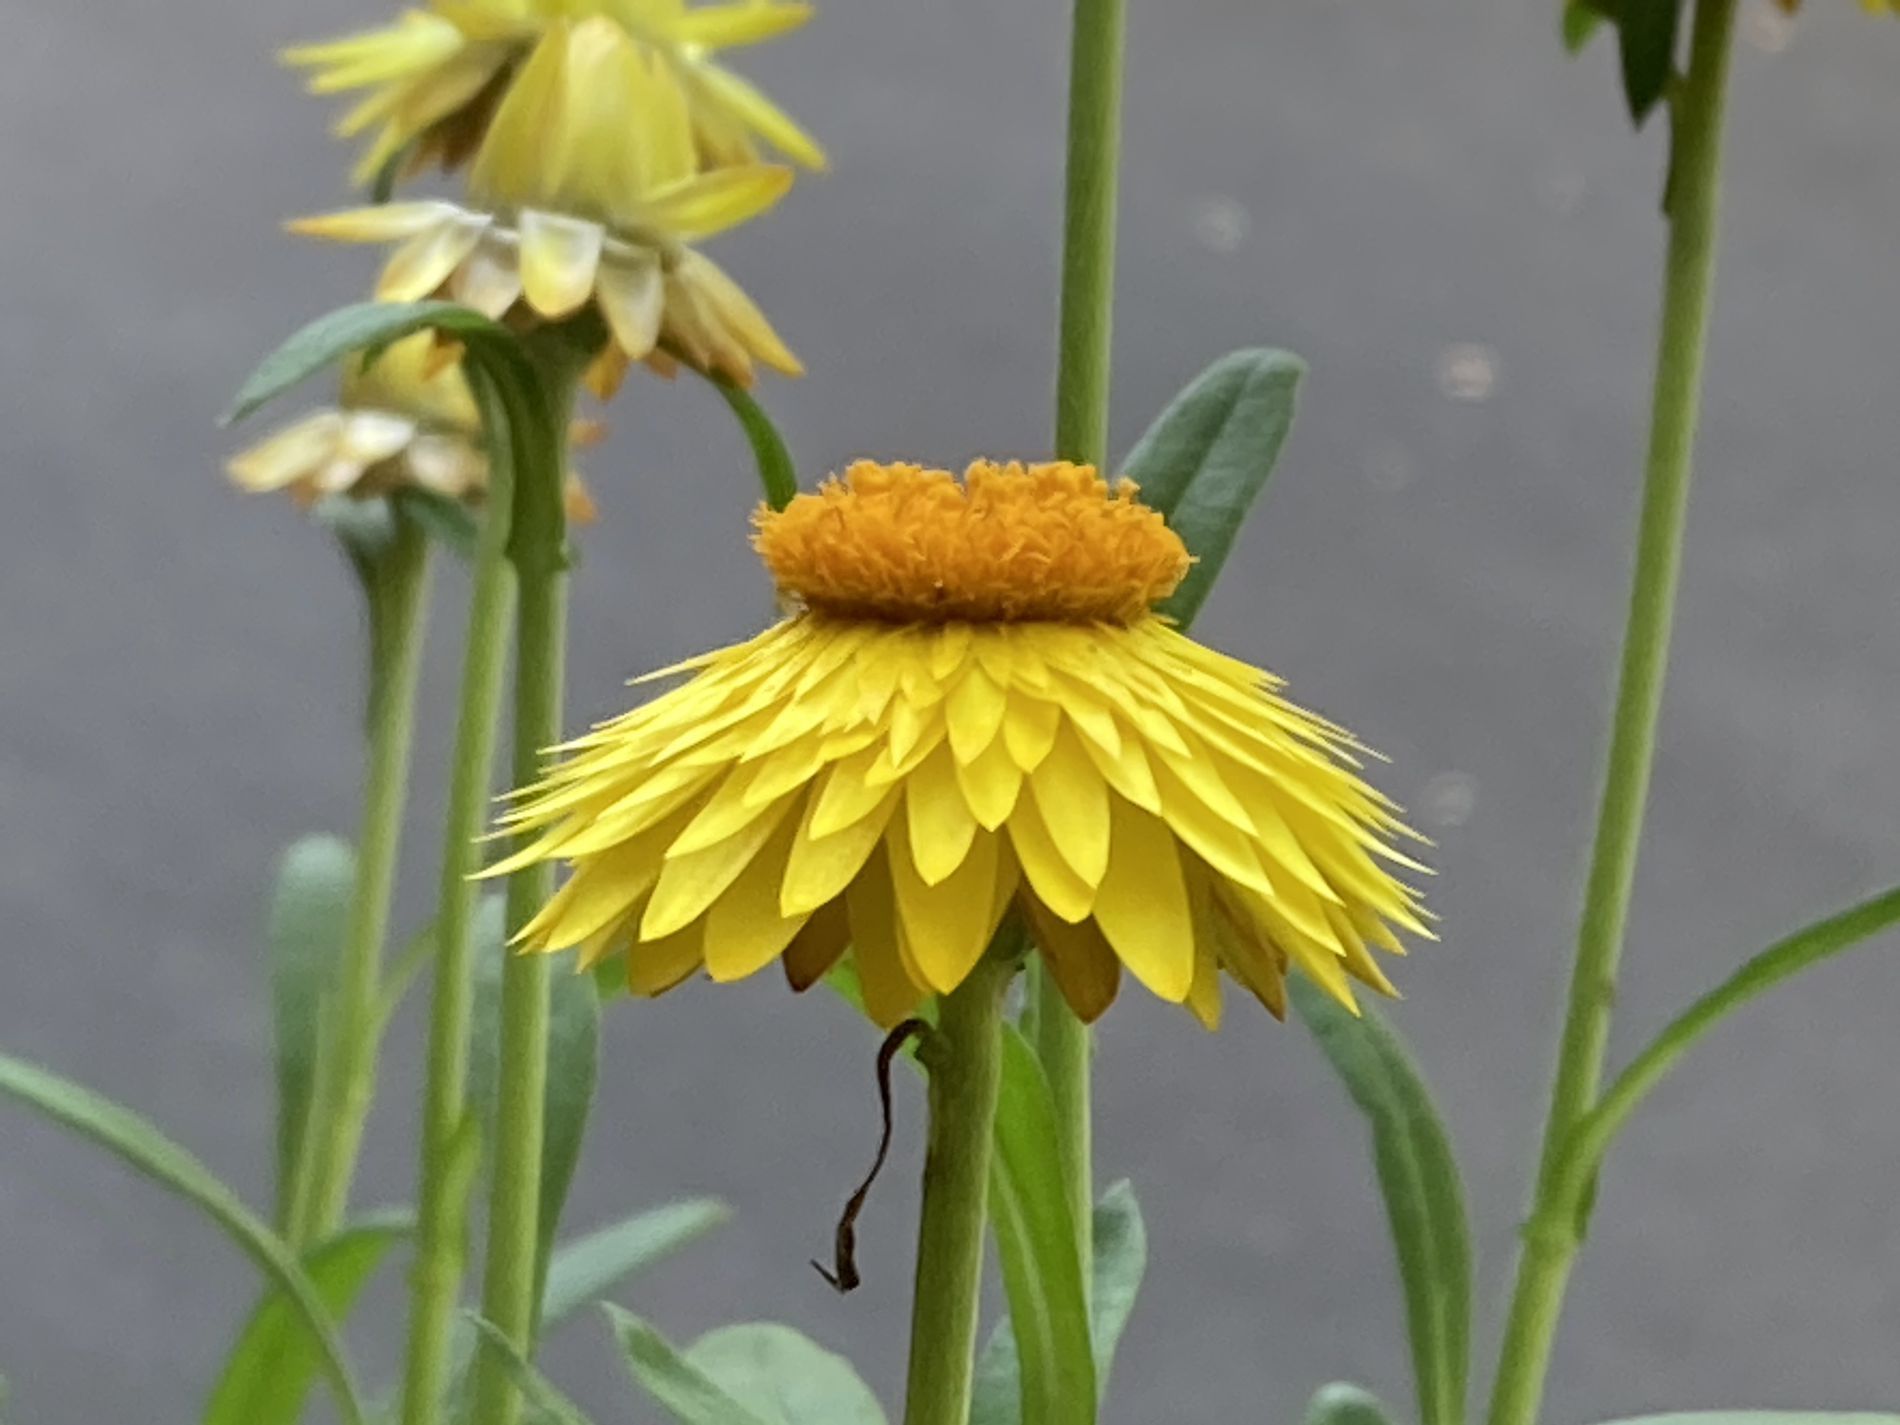
Sun Flowers
Overlapping flowers And in the foreground is a yellow sunflower. The background is invisible. The picture relflects the plant nature.
A photo taken at eye level. The colors green and yellow are dominant in the picture. The atmosphere is touched by nature. The mood is enjoying the scenery. The lighting is natural and sufficient.
Labels: Flower, Petal, Plant, Daisy, Pollen, Dahlia, Sunflower, Daffodil, Dandelion, Leaf, Bud, Sprout, Anther, Herbal, Herbs, background, Flowers
Camera: Apple iPhone SE (2nd generation)
Lens: iPhone SE (2nd generation) back camera 3.99mm f/1.8
Aperture: F1.8
Exposure: 1/121 sec
ISO: 40
Focal length: 4.0 mm